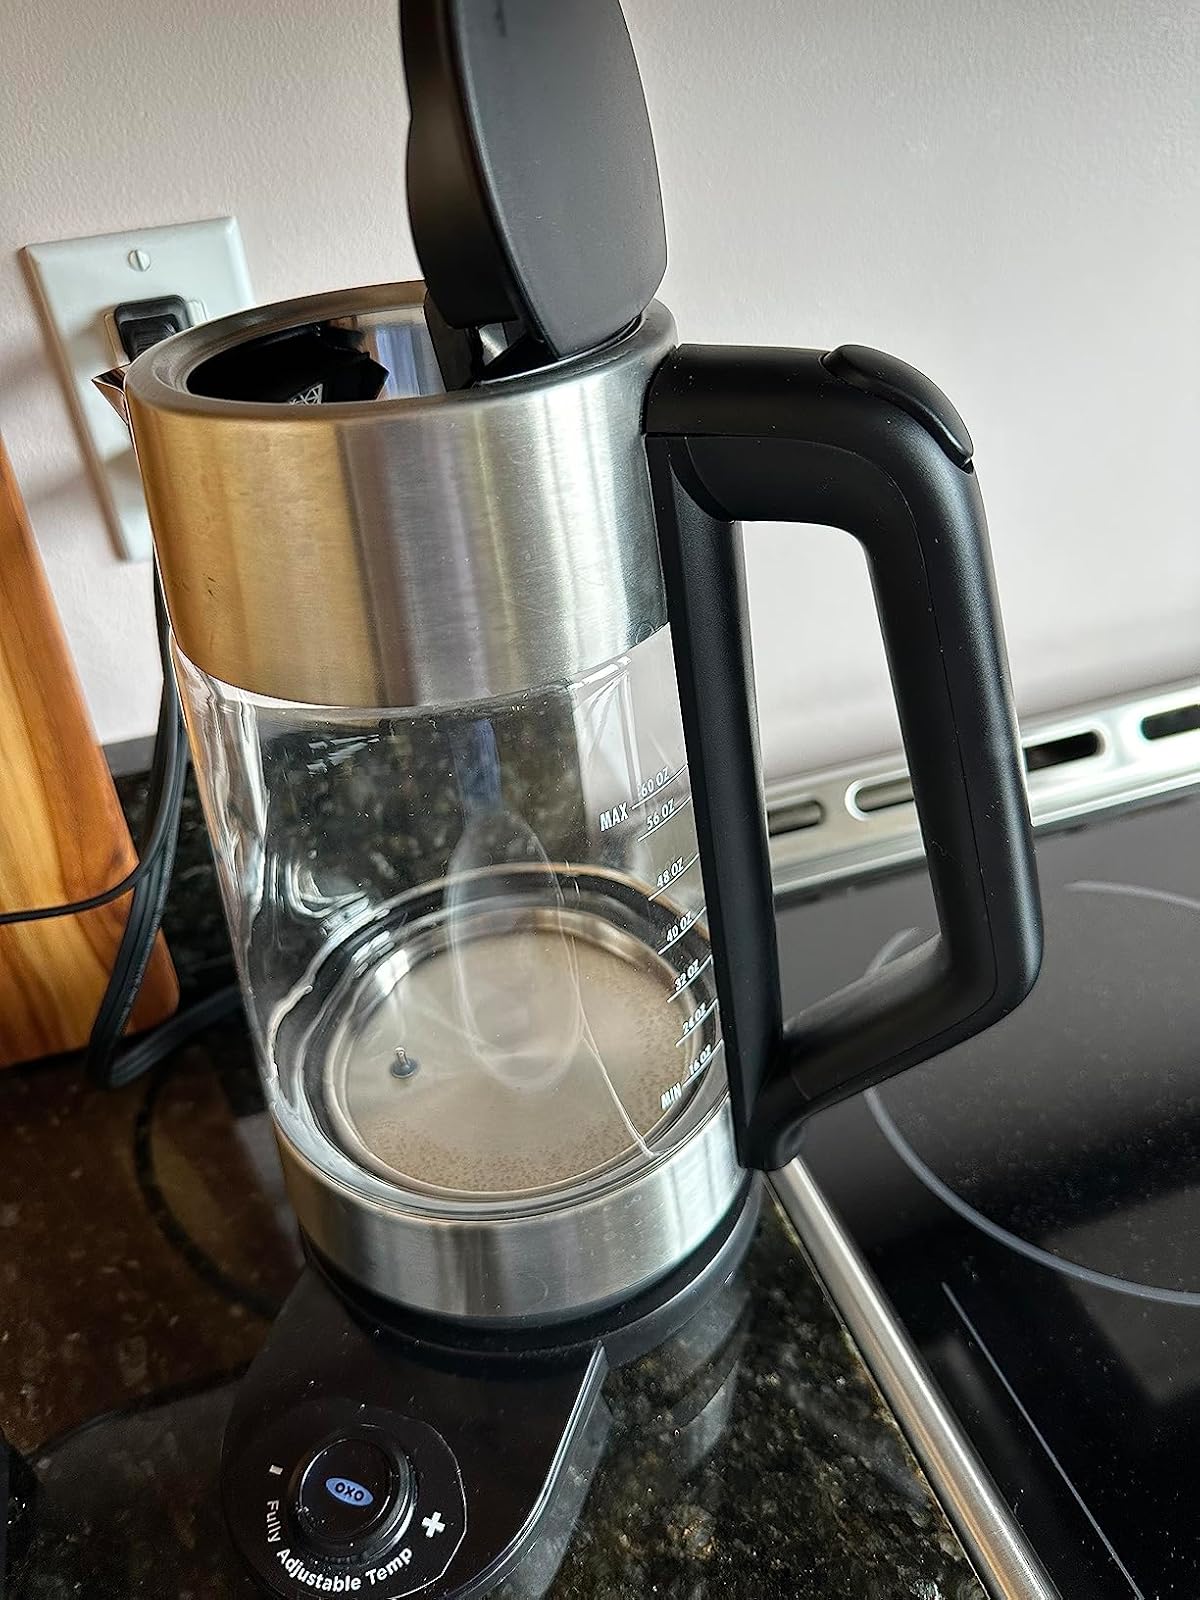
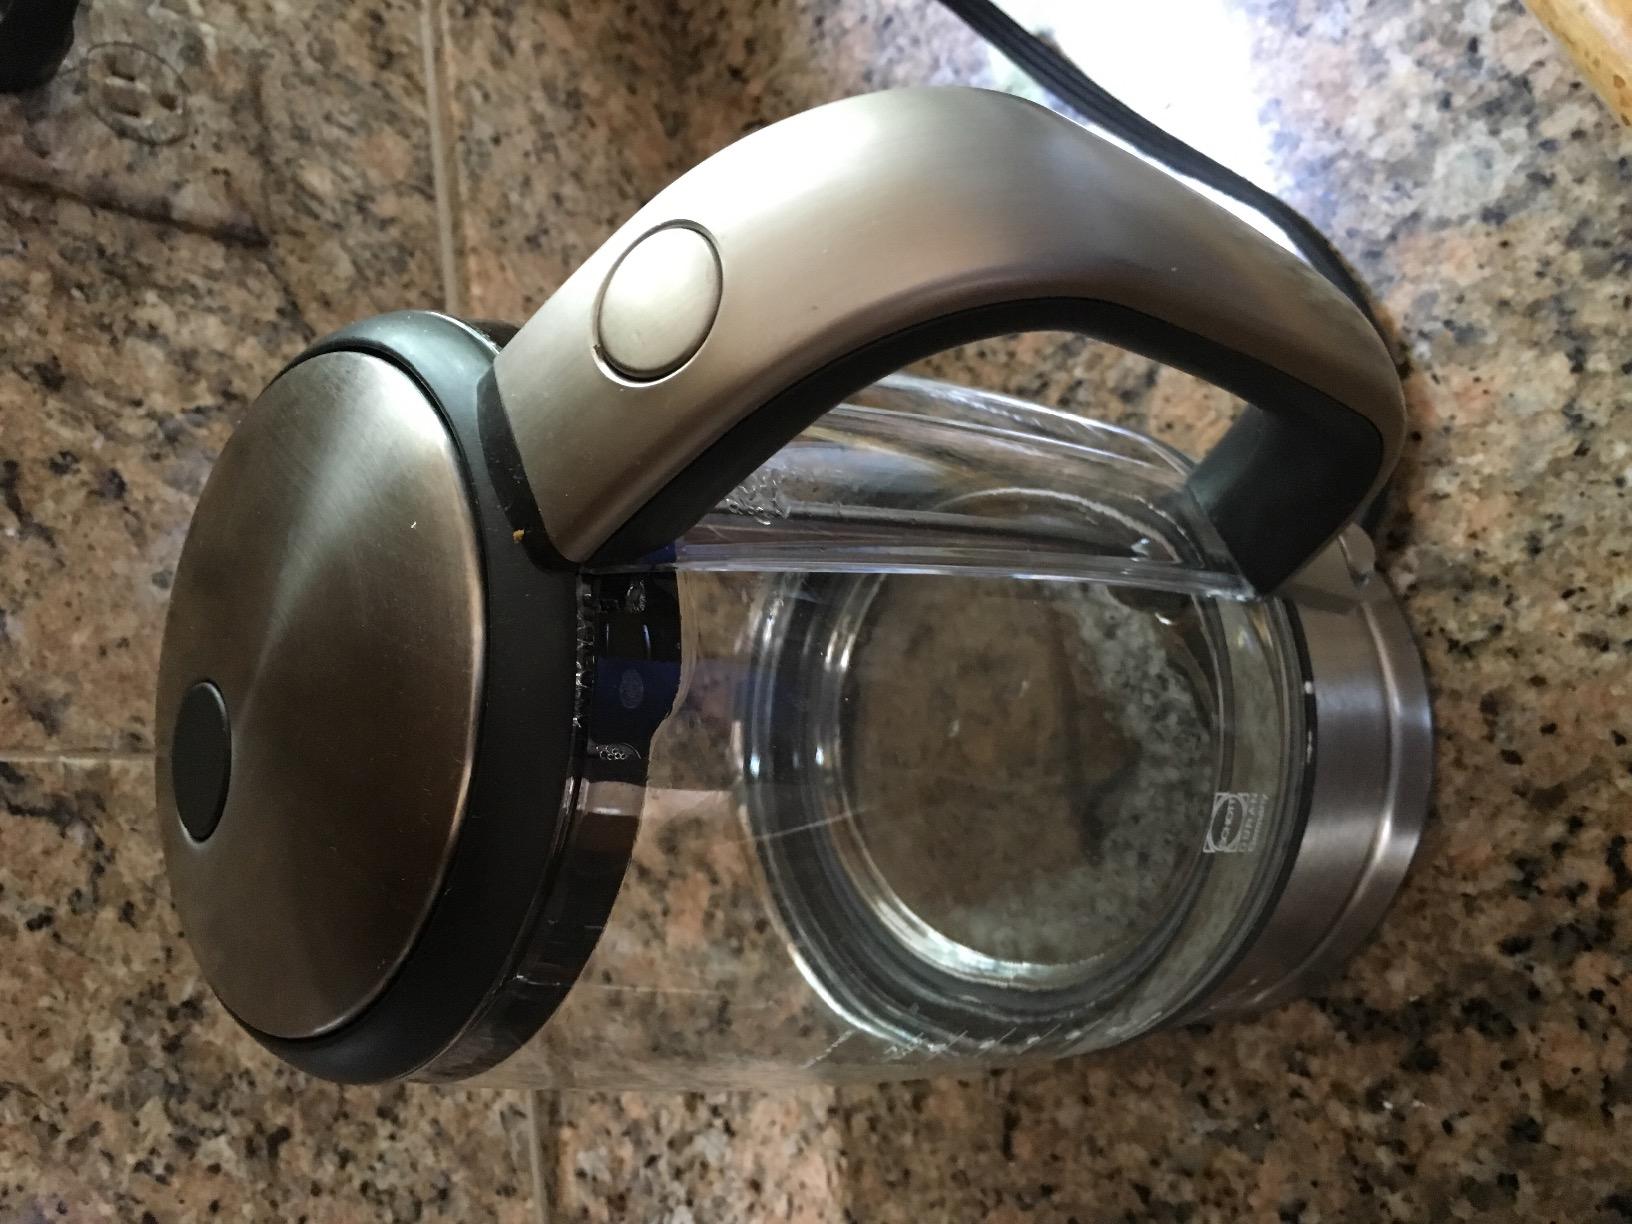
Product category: items_kettle
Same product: no